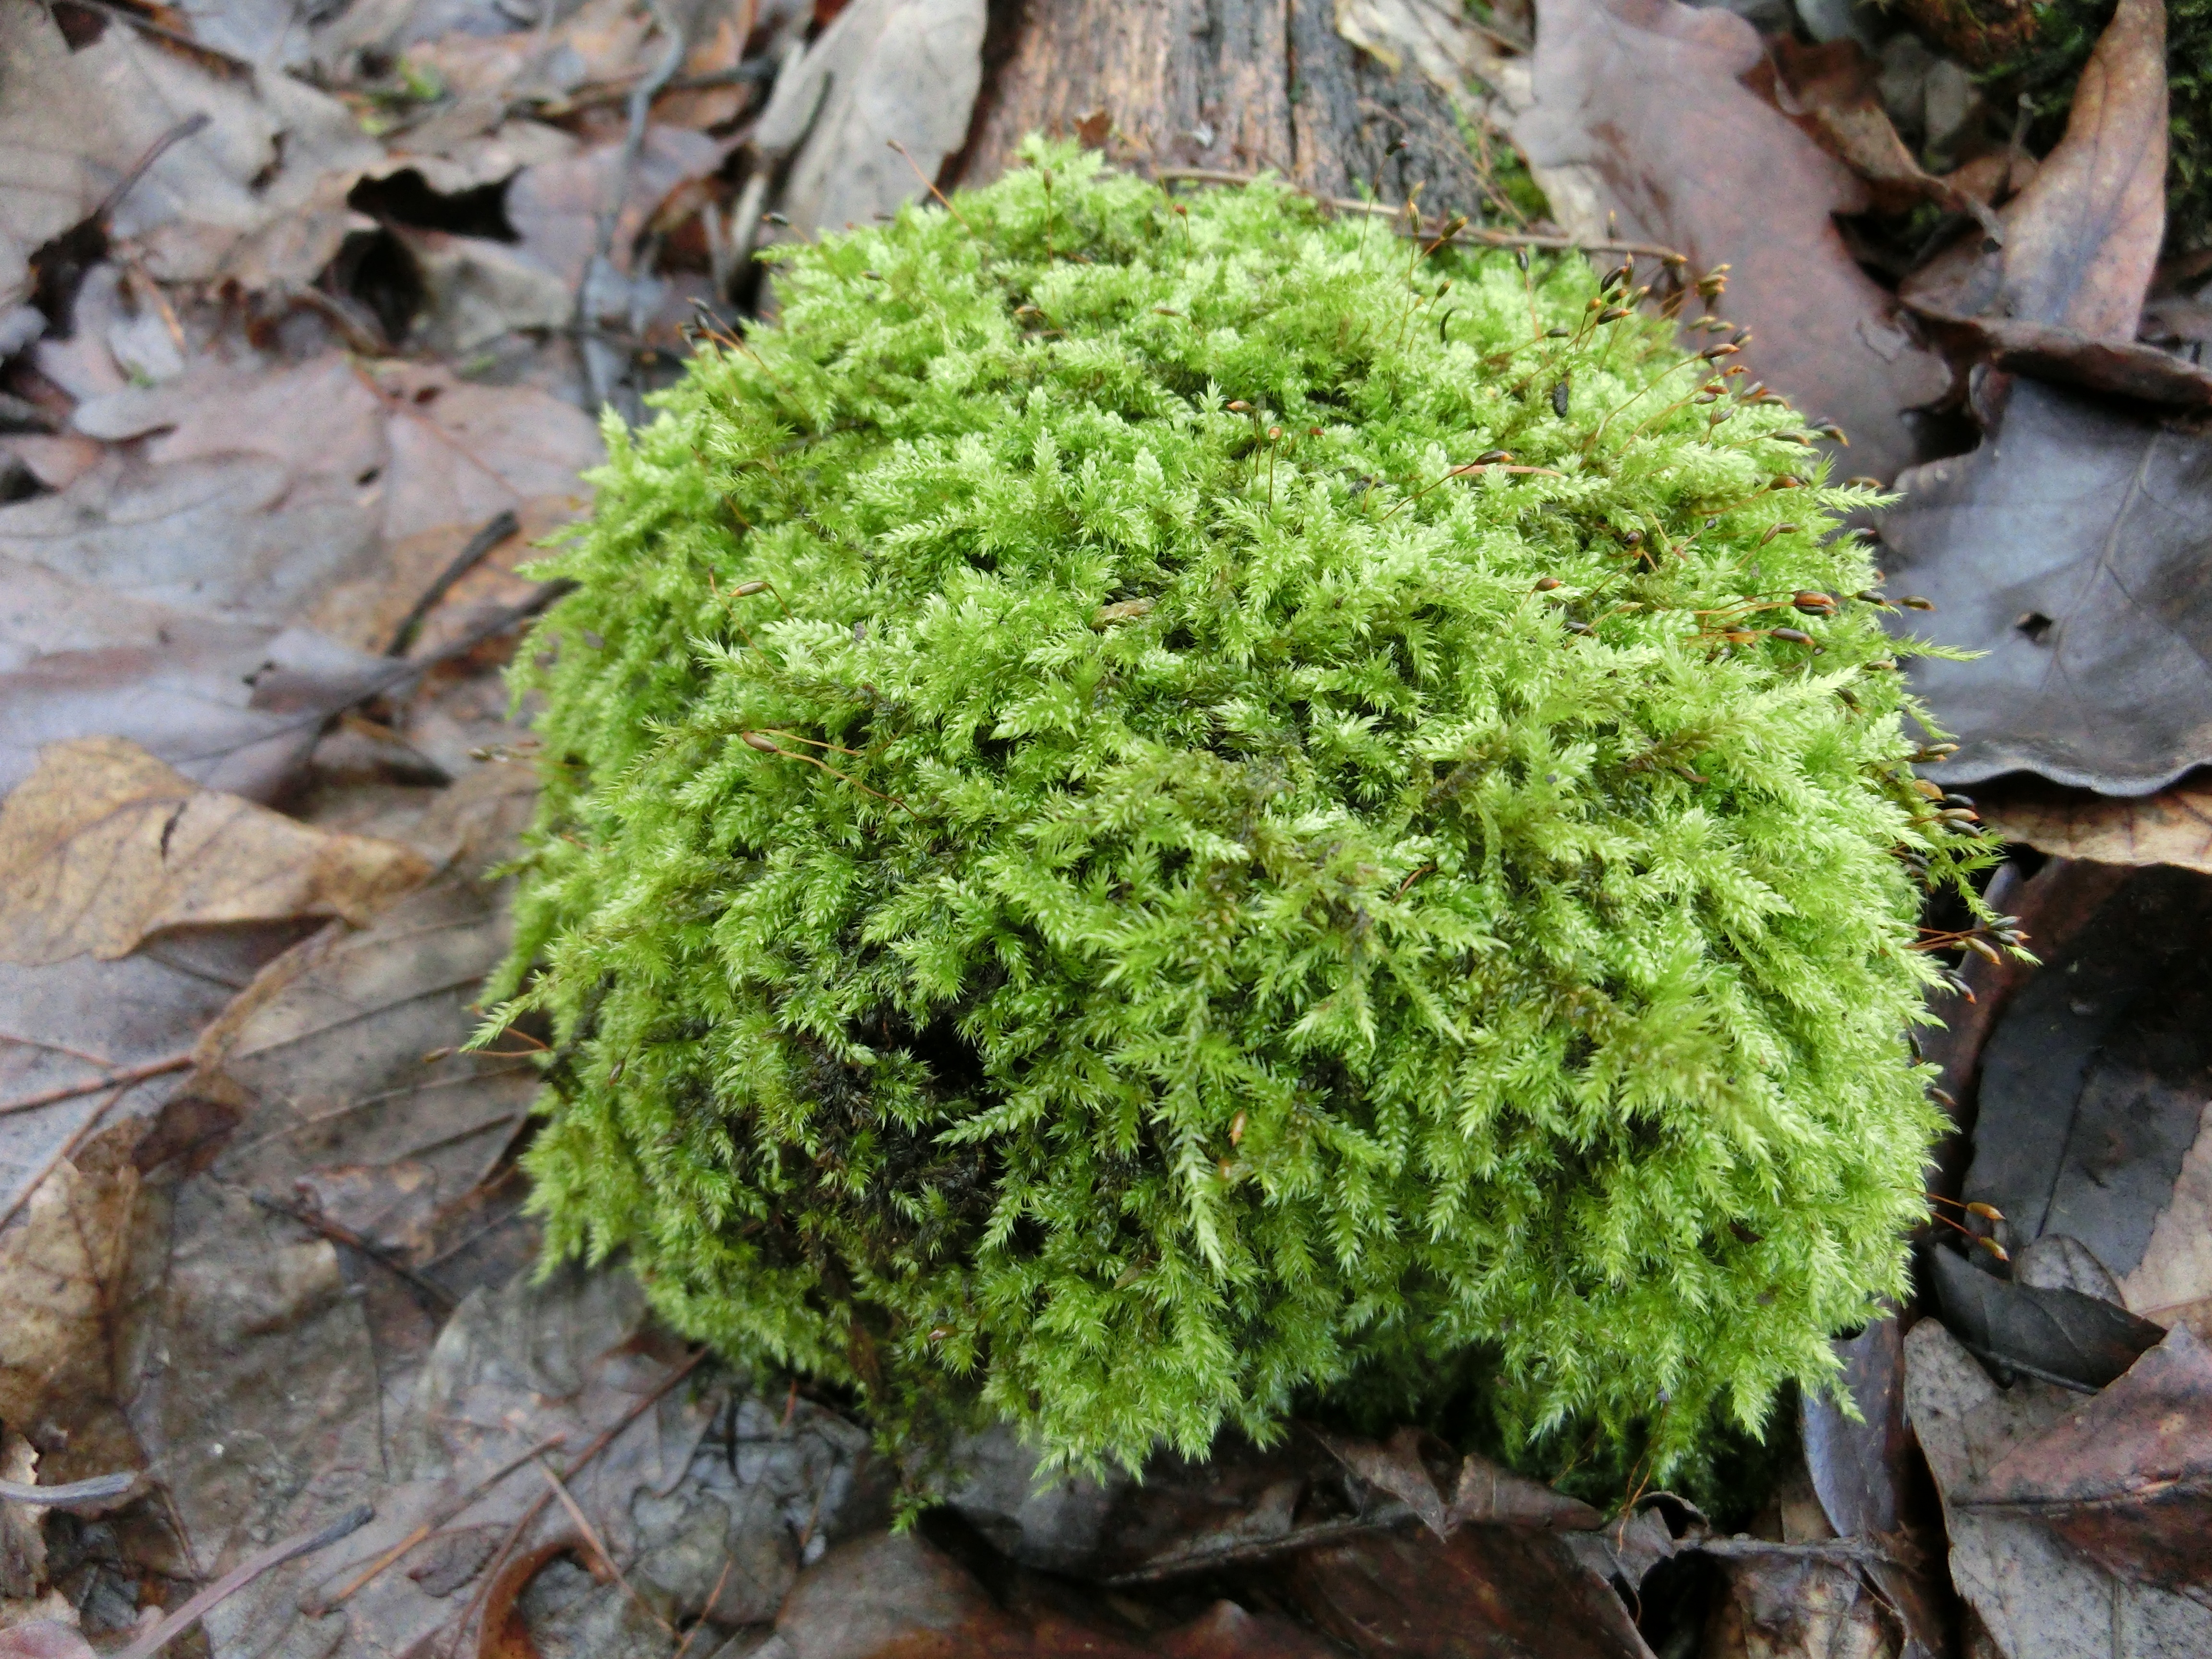
tree, nature, forest, plant, leaf, flower, trunk, moss, green, botany, flora, fern, spruce, shrub, flowering plant, woody plant, land plant, ferns and horsetails, non vascular land plant